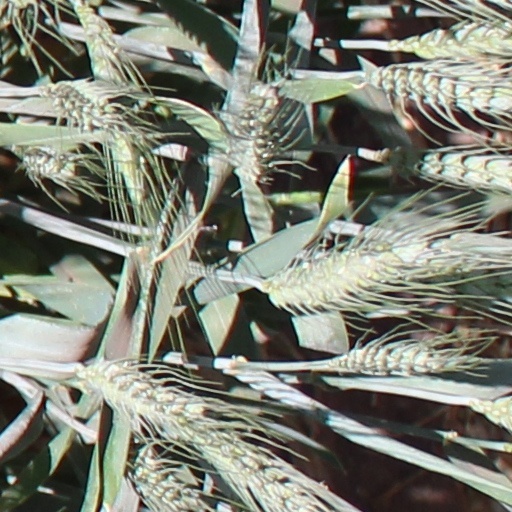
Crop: wheat